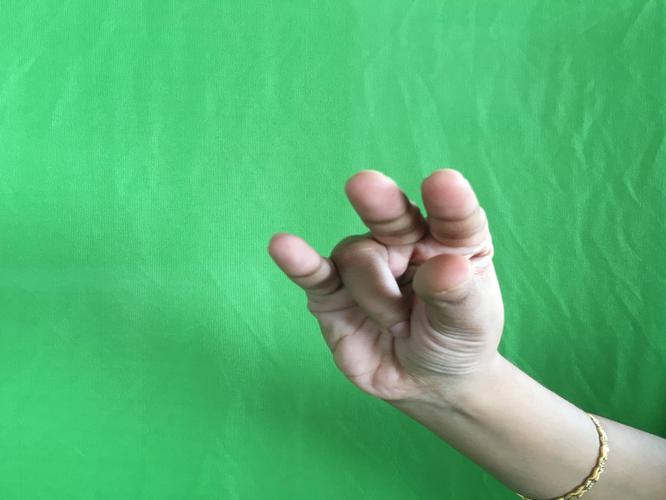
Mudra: Kangulam
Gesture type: single_hand